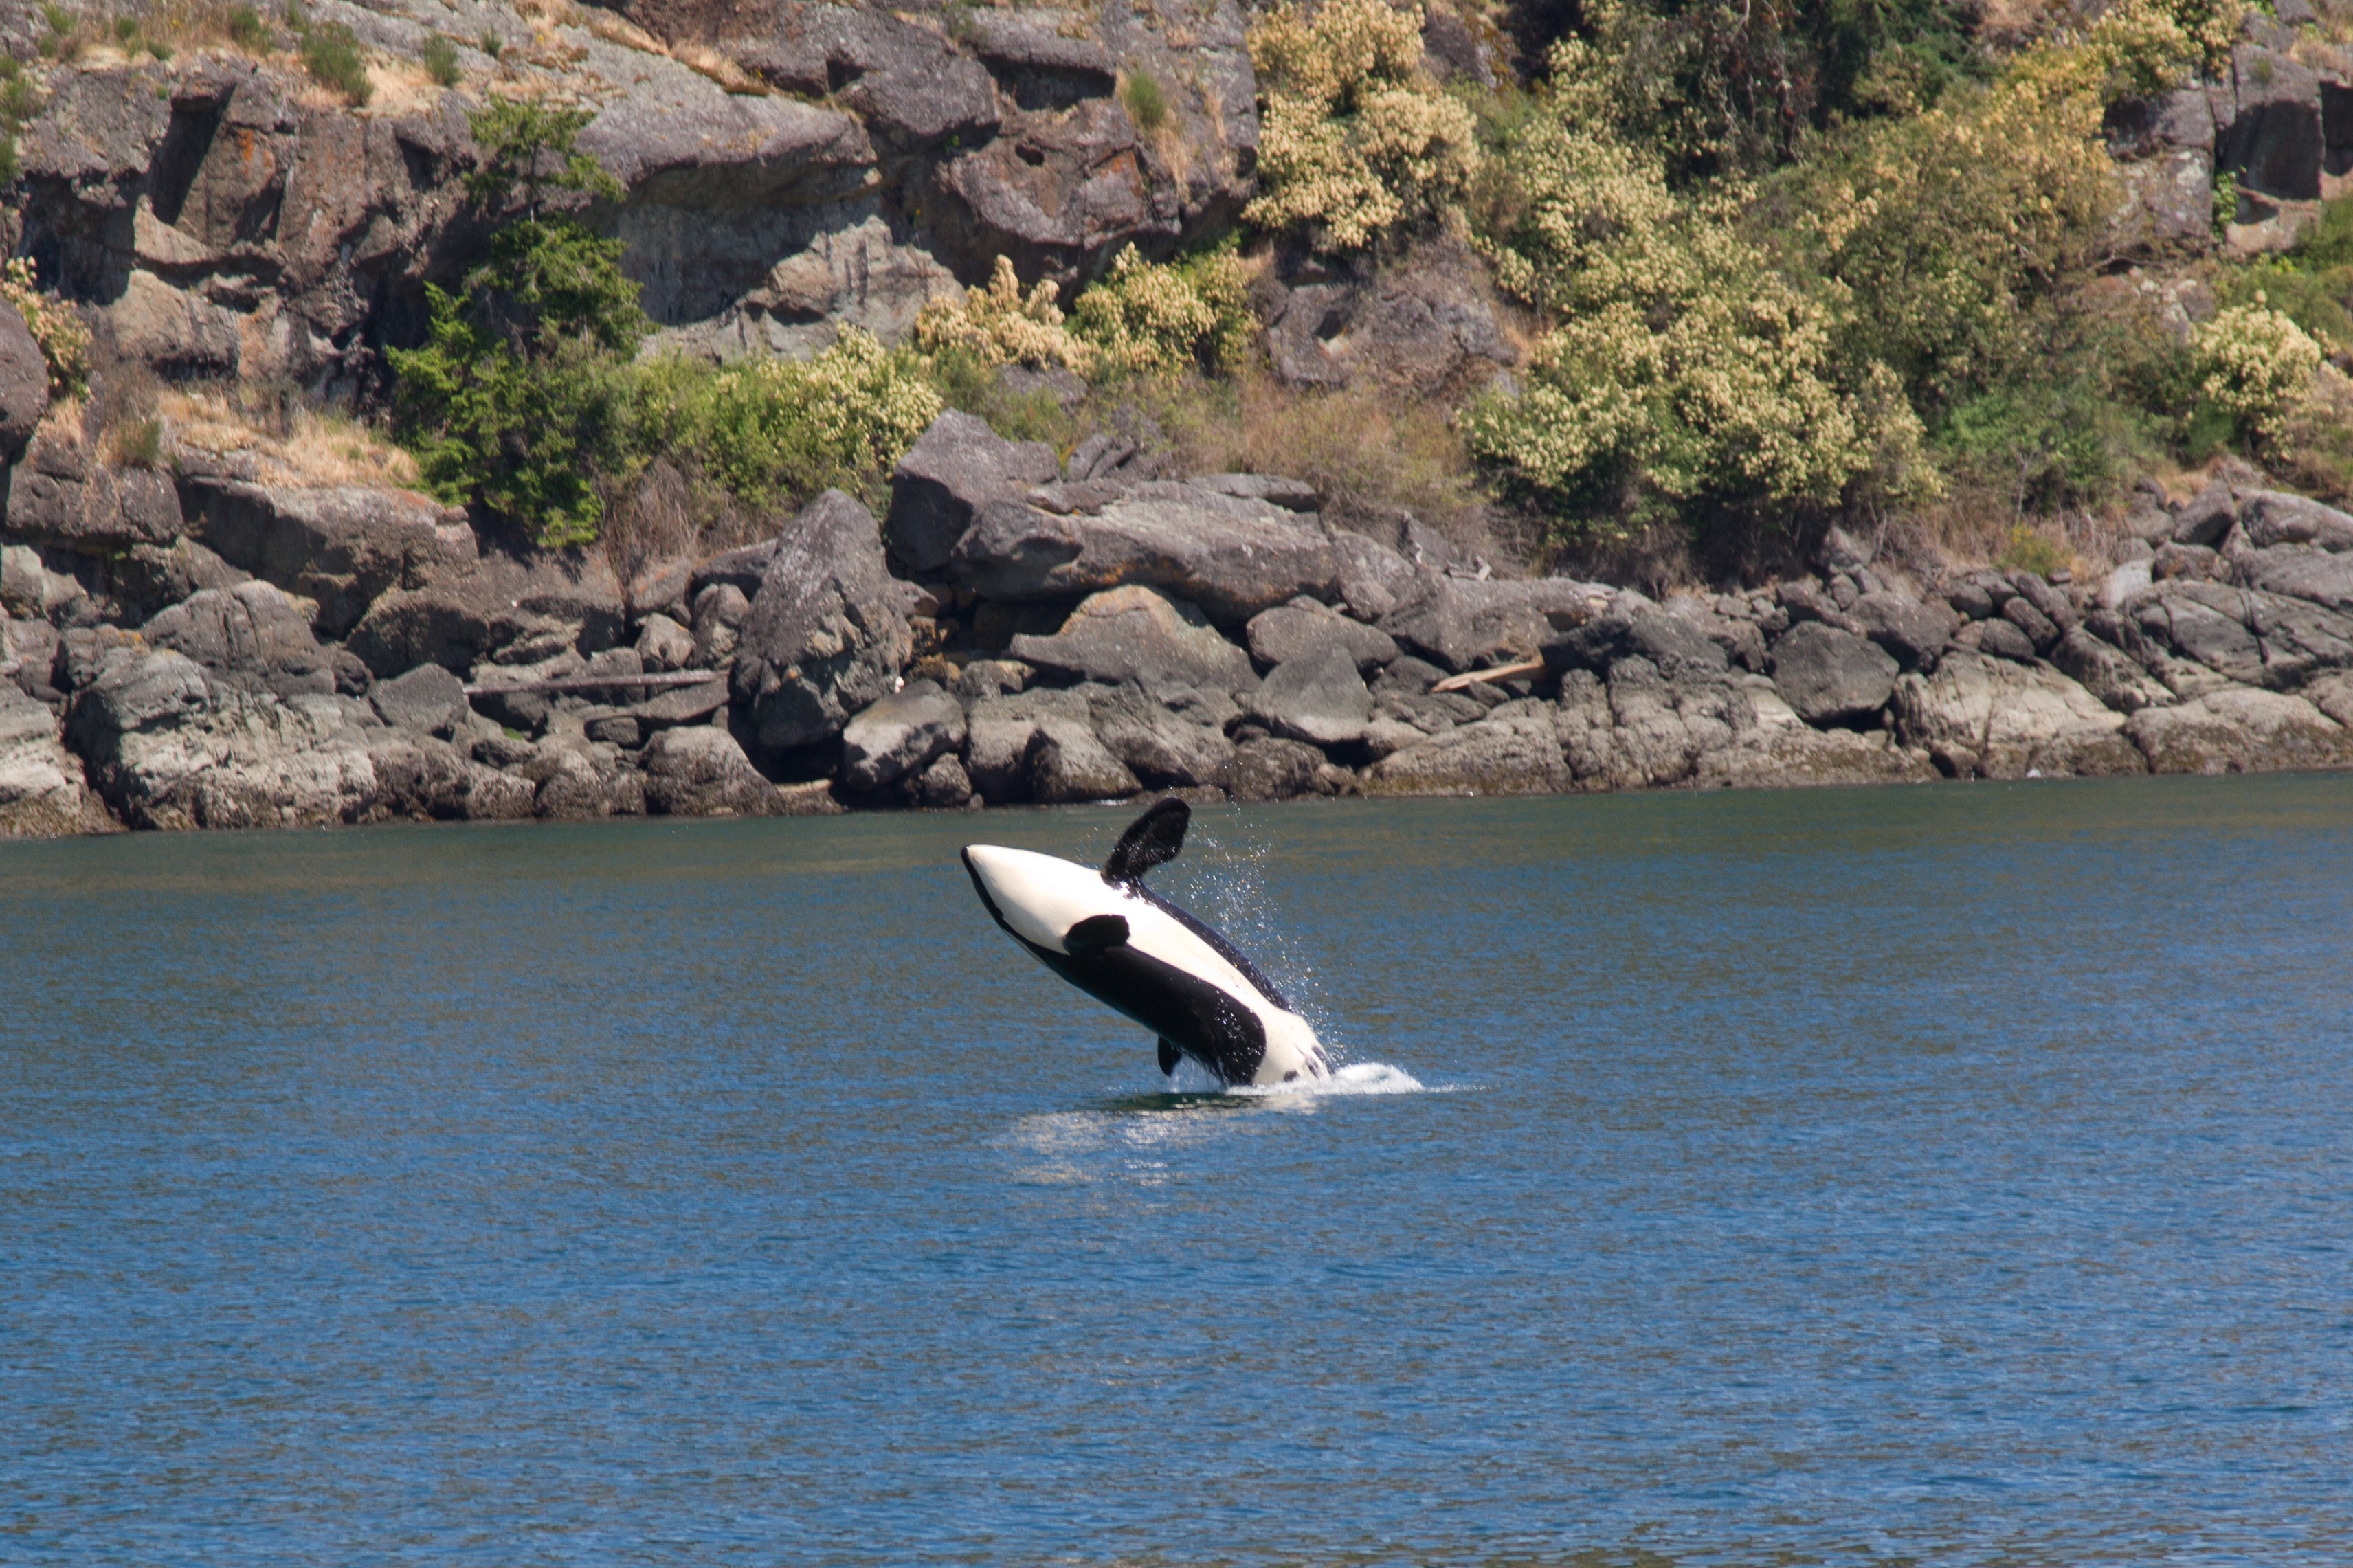
sea, coast, water, nature, animal, splash, bay, aquatic, swimming, boating, mammals, whales, orcas, marine mammal, killer whale, whales dolphins and porpoises